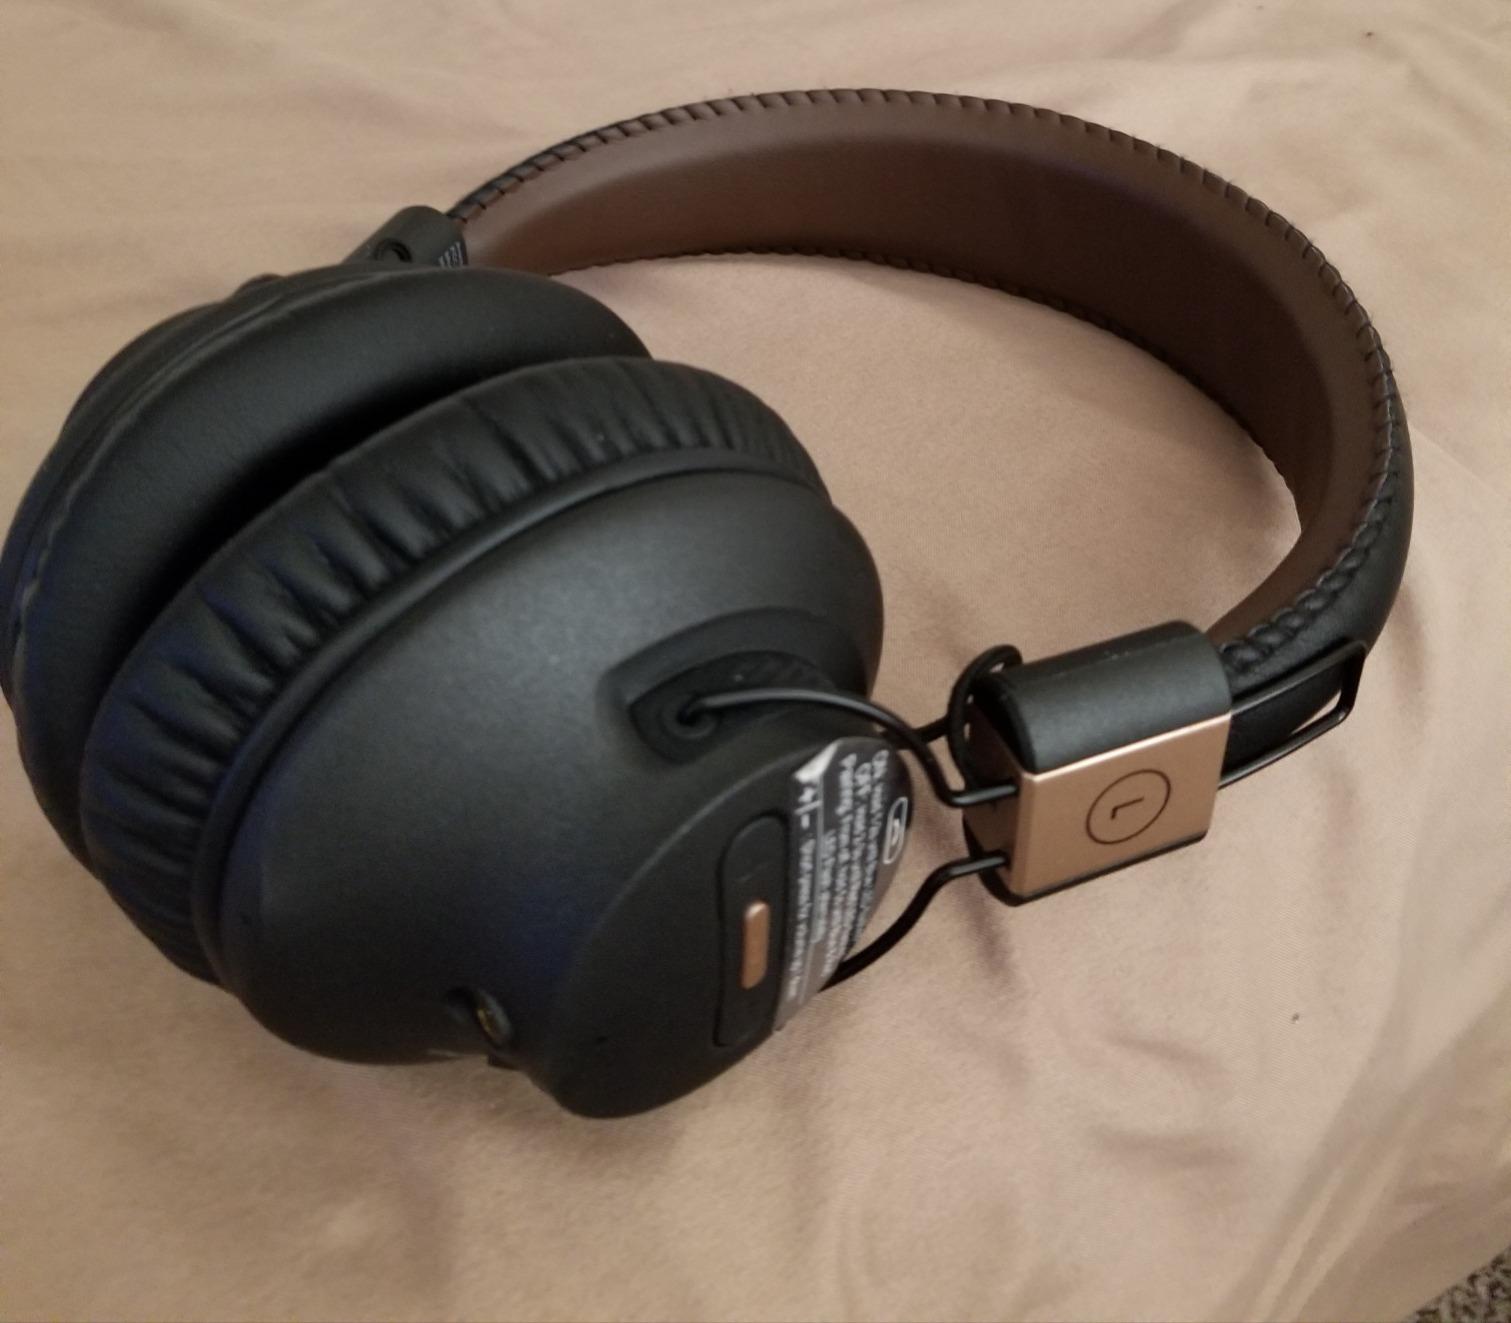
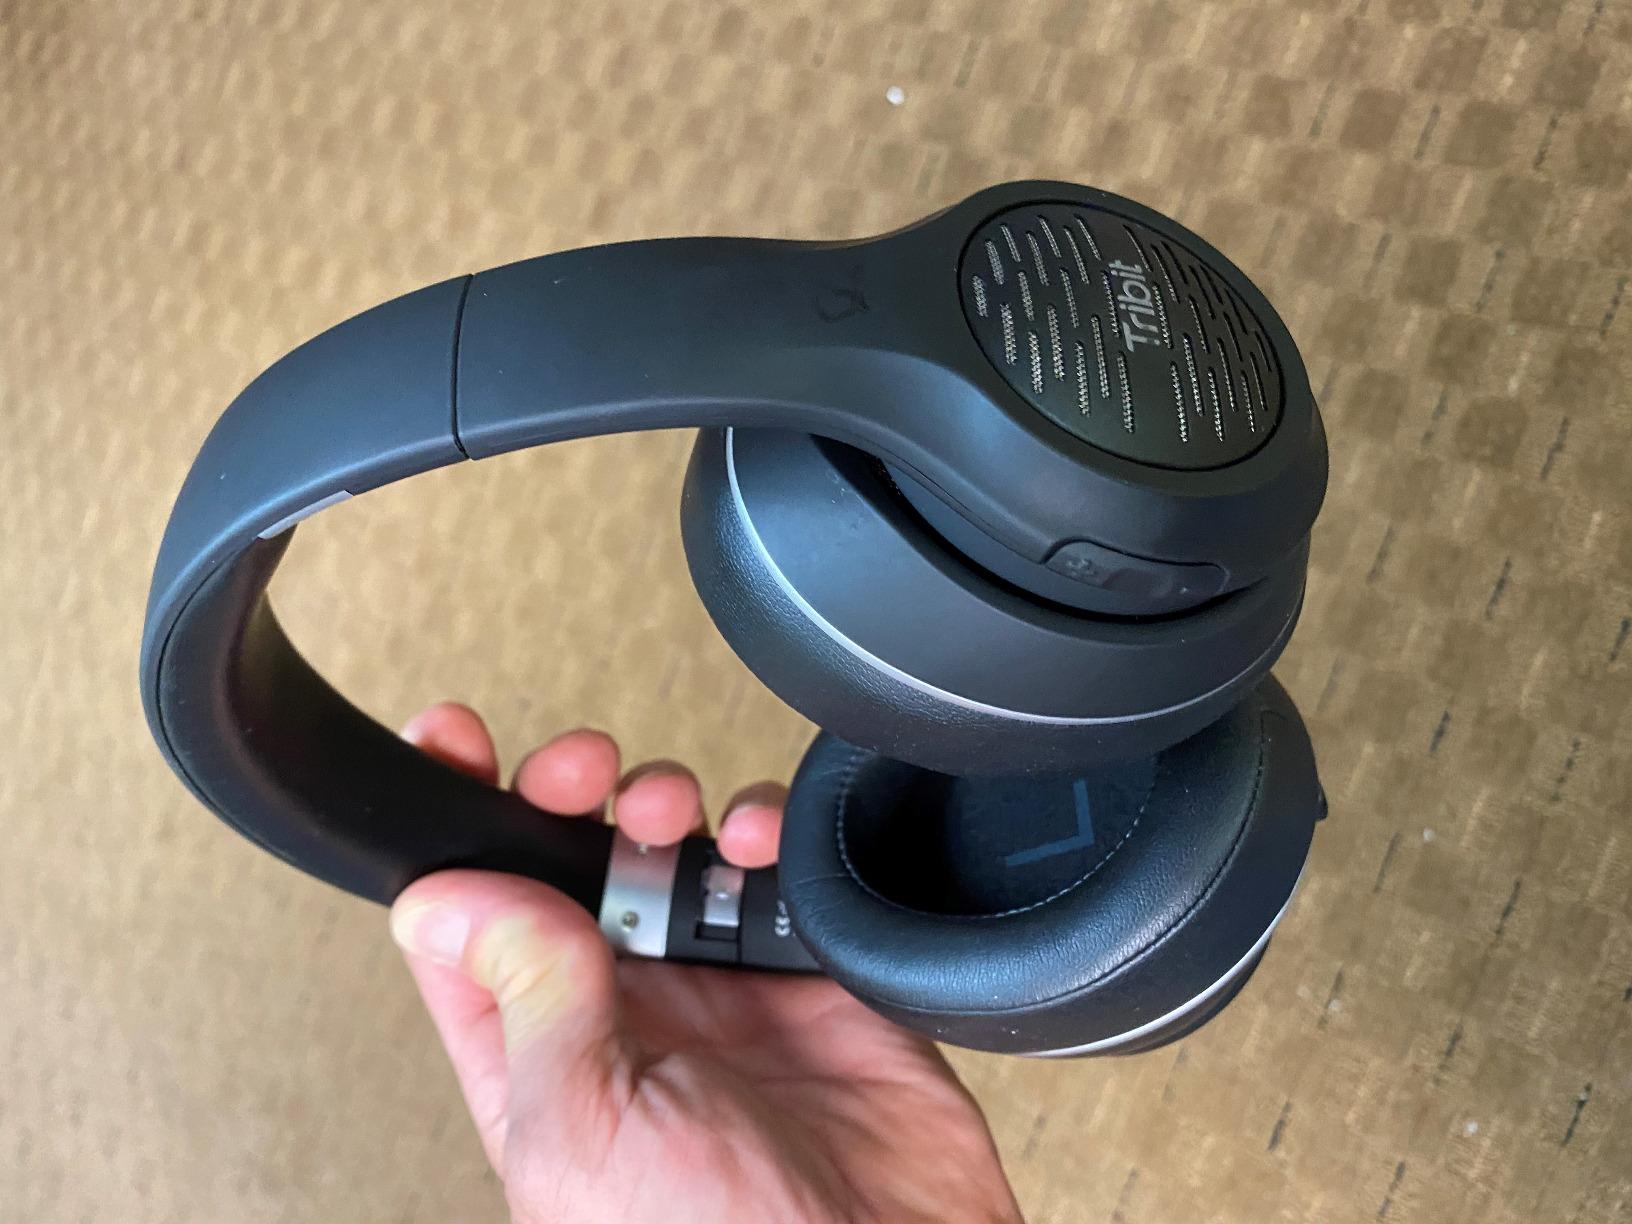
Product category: headphones
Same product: no